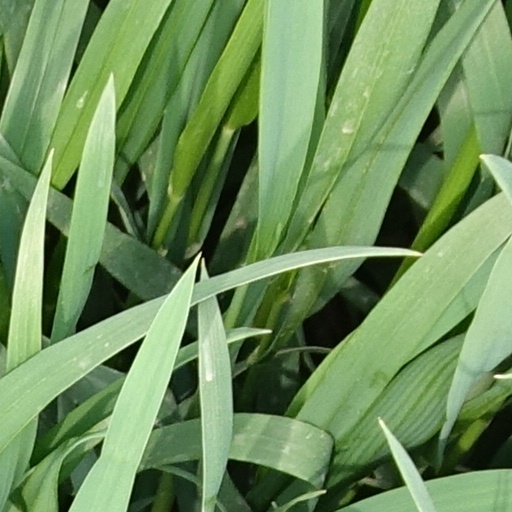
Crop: wheat